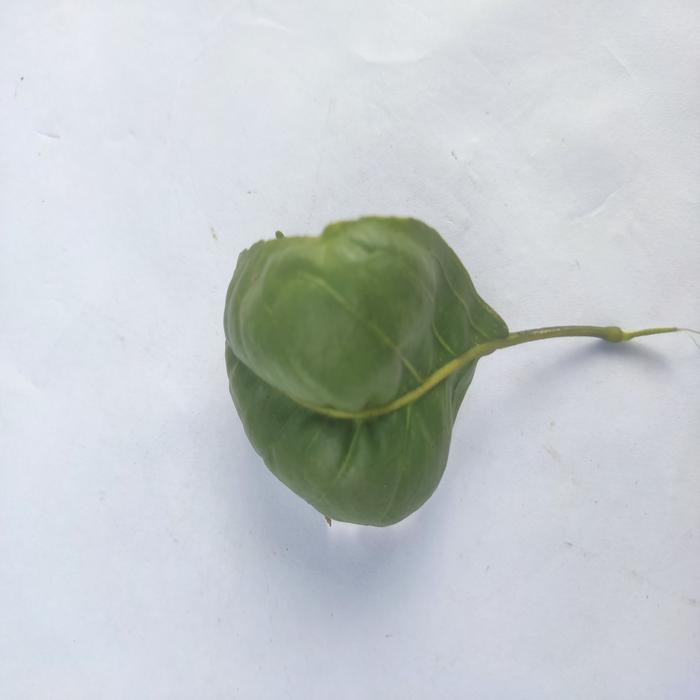
Crop: Aegle Marmelos
Leaf condition: Leaf_Curl